Mountain-Bay State Trail

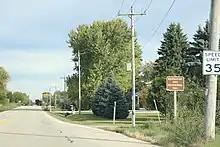
Sign in Anston

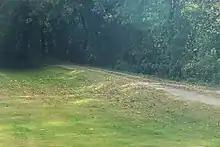
Trail in Anston

The Mountain-Bay State Trail is an 83-mile state-designated rail trail in Brown, Marathon, and Shawano Counties in Wisconsin. The trail is the longest rail trail in the state.